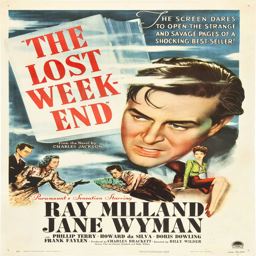
extra large movie poster image for social problem film